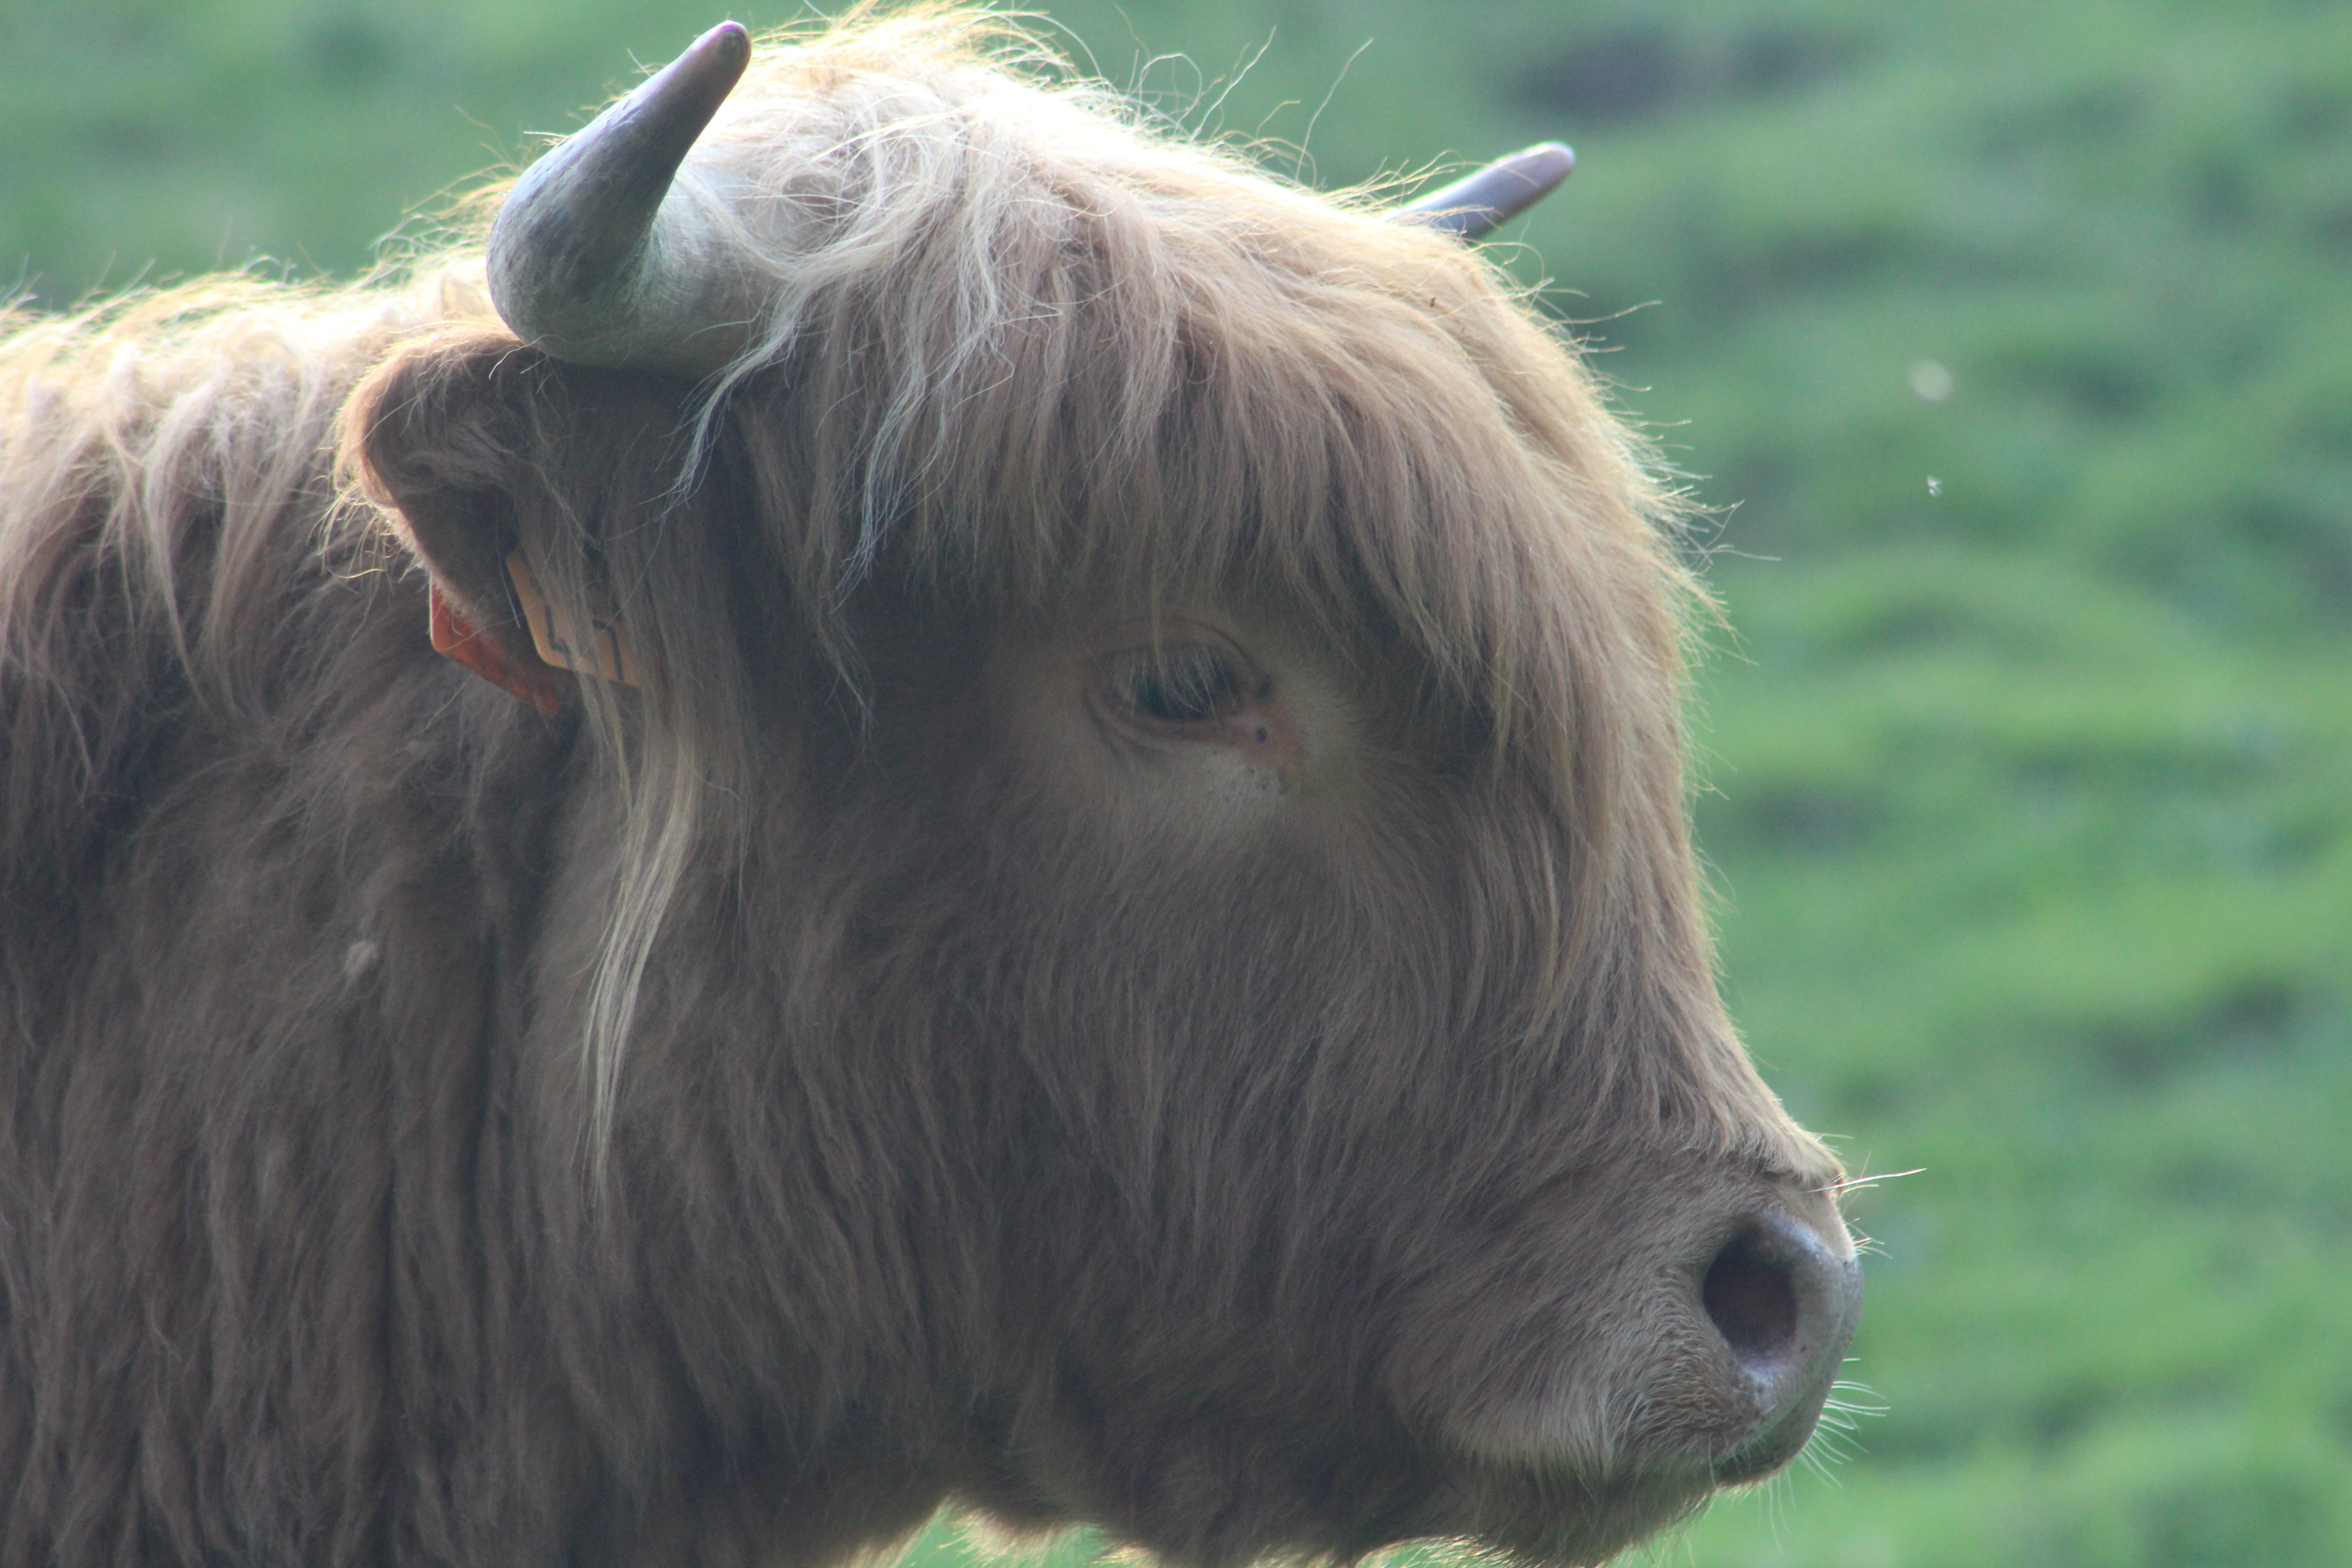
animals, mammal, vertebrate, bovine, horn, ox, livestock, pasture, working animal, snout, cow goat family, meadow